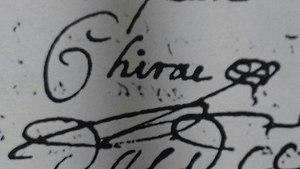
Signature du médecin Pierre Chirac (1657-1732) sur son acte de mariage en 1686.
Pierre Chirac est un médecin français, né à Conques le 25 avril 1657 et mort à Marly-le-Roi le 1ᵉʳ mars 1732. Surintendant du Jardin royal des plantes médicinales en 1718, il est anobli en 1728 puis nommé premier médecin de Louis XV en 1730. La vision novatrice de cet homme ambitieux, basée sur l'observation et la mise en commun des expériences, ne lui survivra pas.